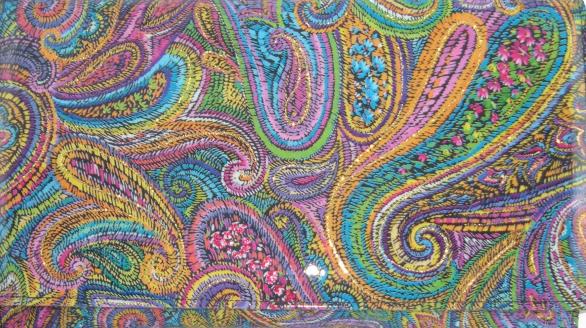
Texture: paisley